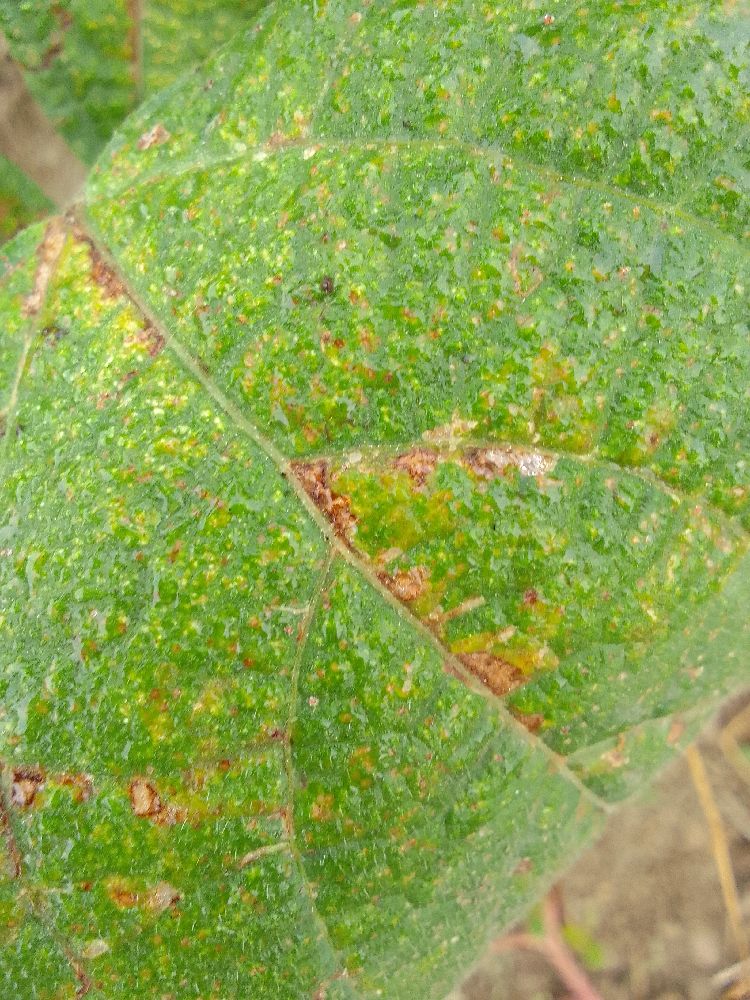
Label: rust